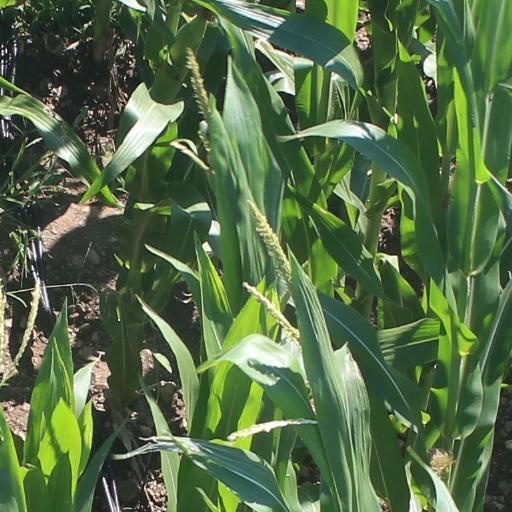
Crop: maize; corn